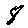
Label: 8